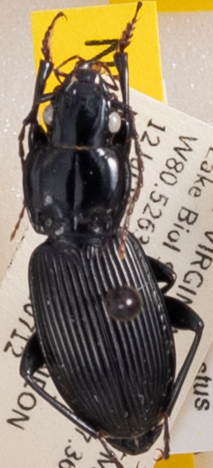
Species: Pterostichus coracinus
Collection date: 2022-07-12
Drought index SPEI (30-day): -0.348
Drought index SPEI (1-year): -0.9
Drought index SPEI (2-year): -0.39